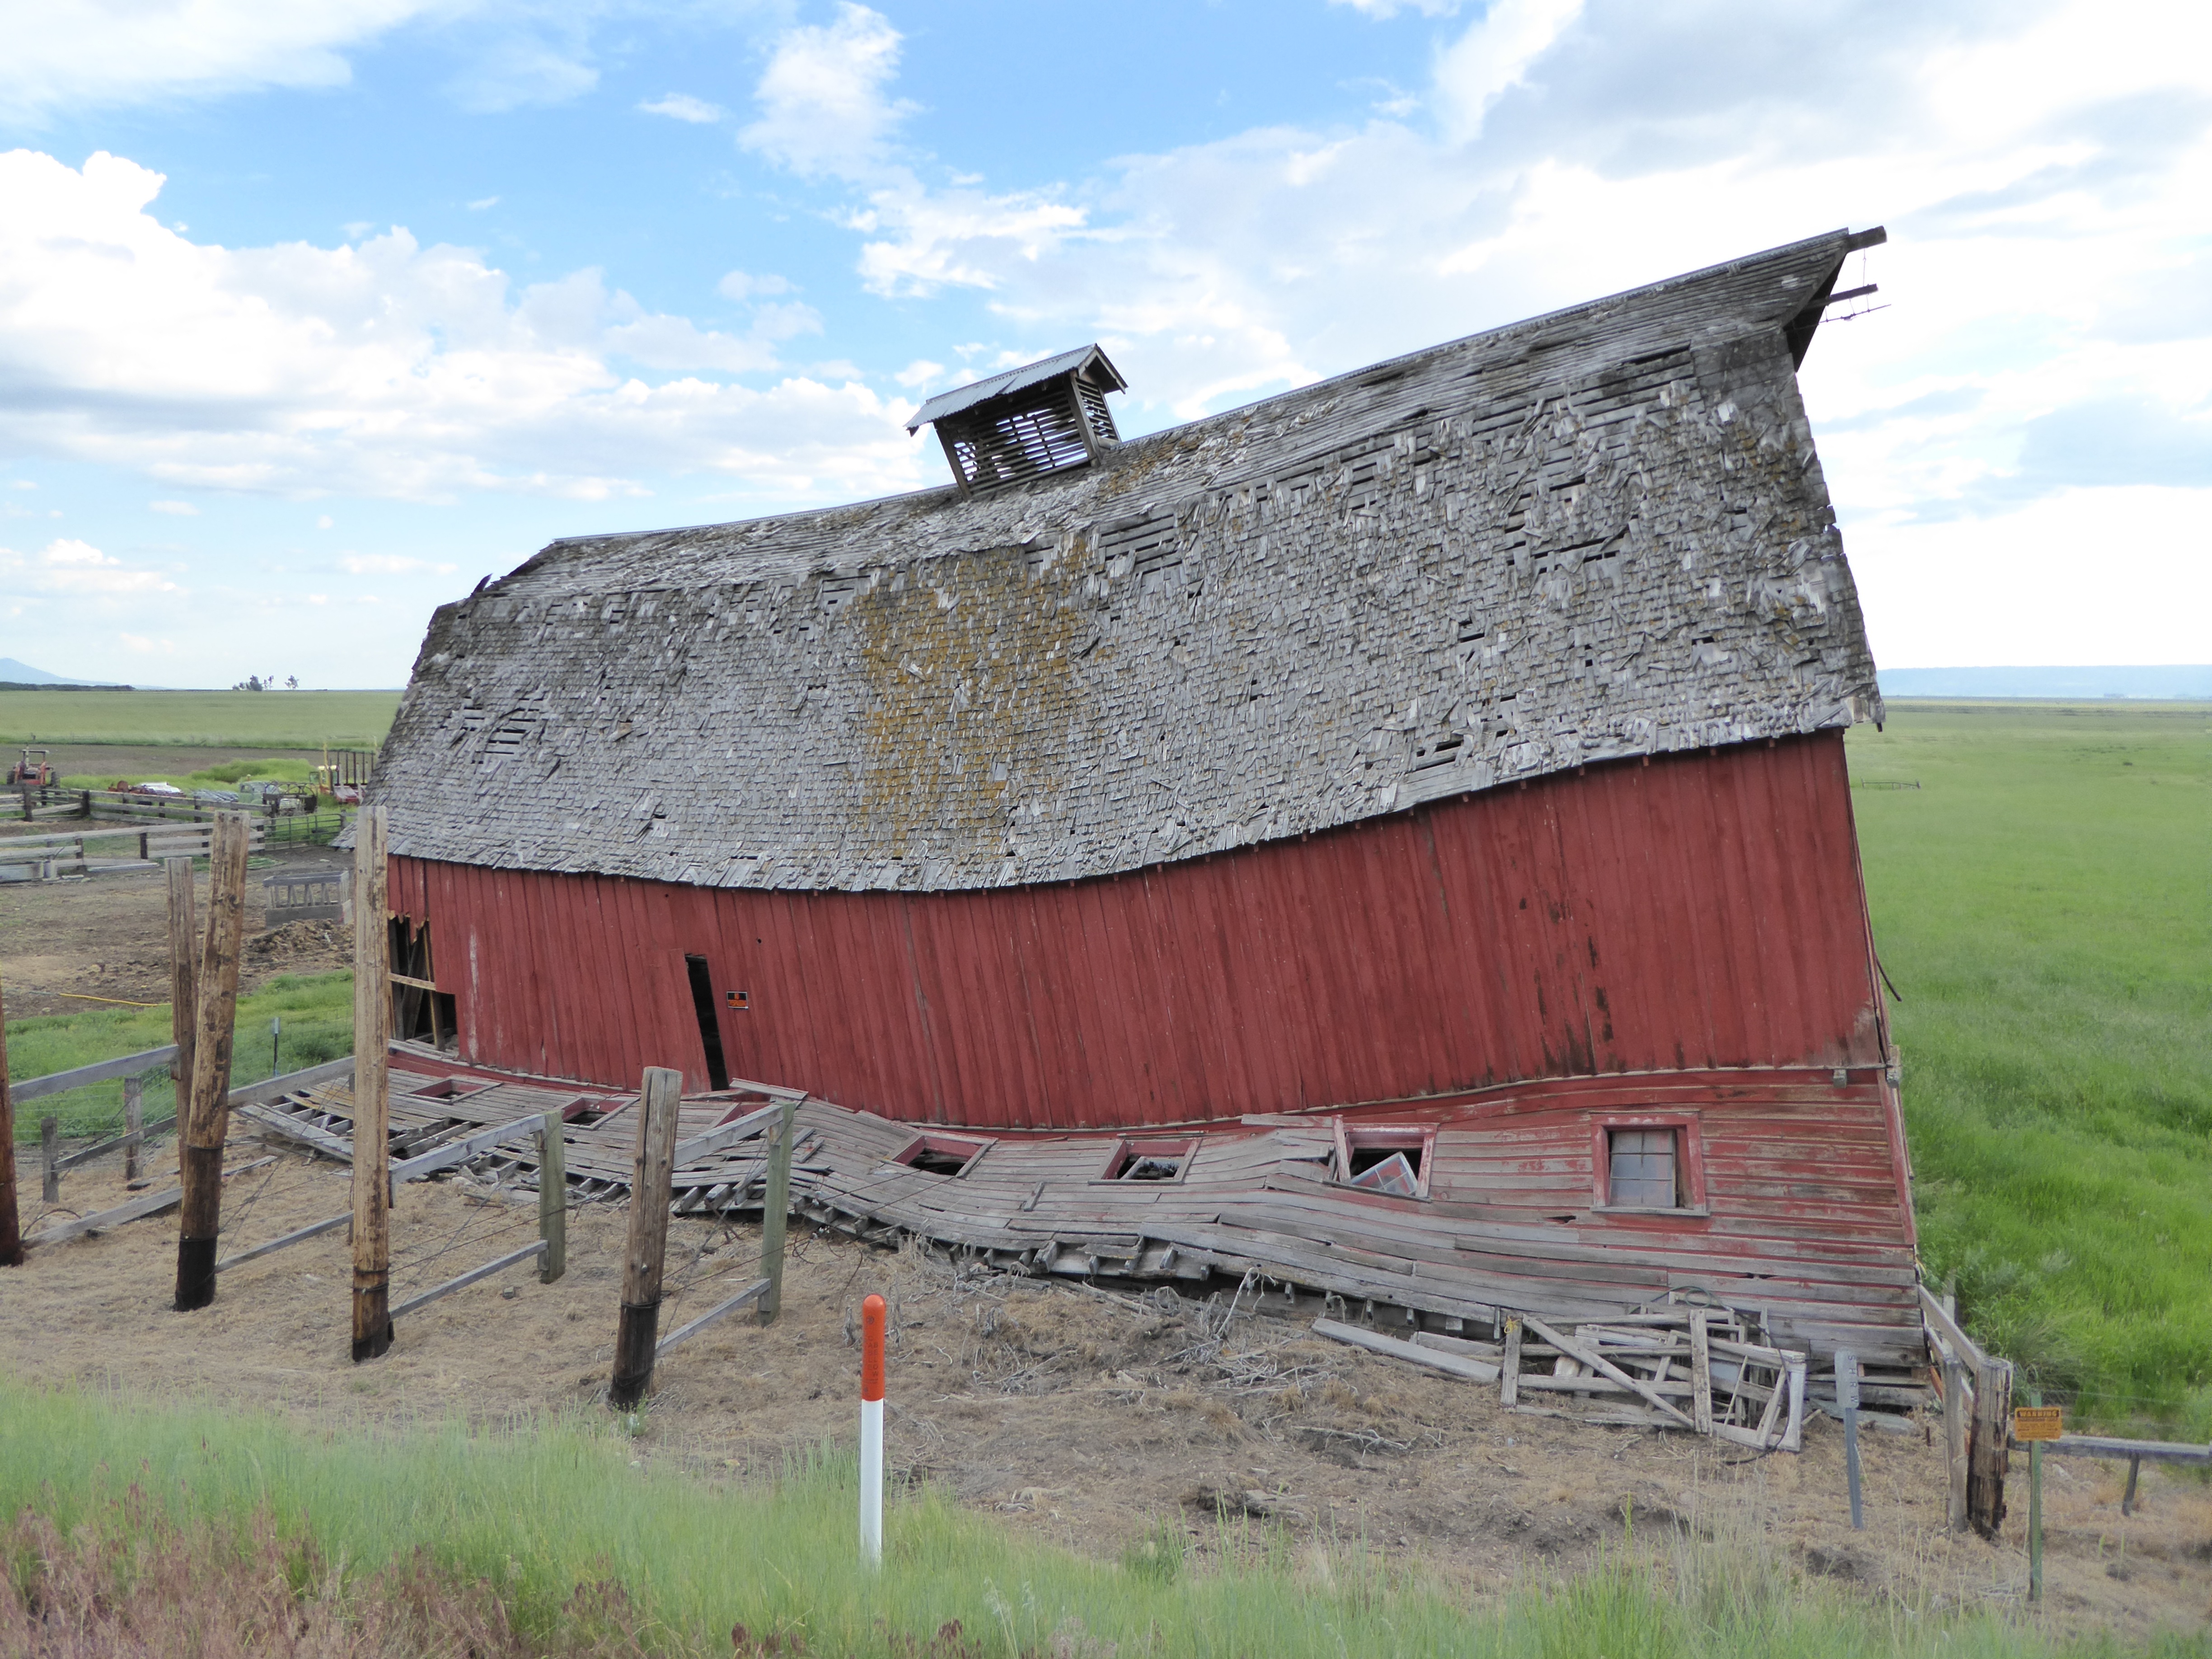
farm, building, old, barn, hut, shack, fortification, scale, agriculture, shy, rural area